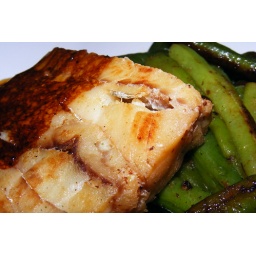
Fish filet in black pepper sauce and green whole beans